Liu Gongquan

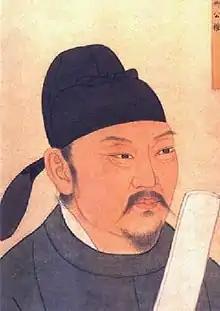
Liu Gongquan

Liu Gongquan, courtesy name Chengxuan (778—865), was a Chinese calligrapher, essayist, and politician who lived during the late Tang dynasty. Liu Gongquan was especially famous for regular script and was one of the 4 calligraphic masters of regular script in China. The other three were Yan Zhenqing, Ouyang Xun and Zhao Mengfu.